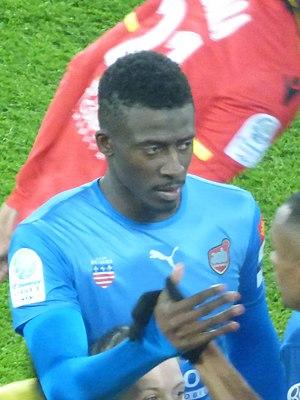
Aboubakary Kanté avant le match RC Lens / AS Béziers, comptant pour la 23ème journée du championnat de France de football de Ligue 2 2018-2019, le 4 février 2019, au Stade Bollaert-Delelis.
Aboubakary Kanté, né le 11 août 1994 à Pontoise, est un footballeur français qui évolue au poste d'attaquant au Mans FC